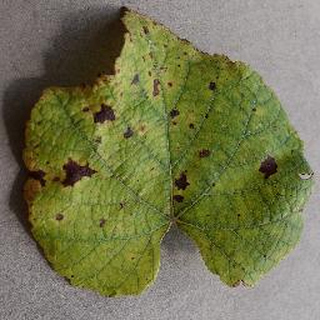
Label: grape_leaf_blight